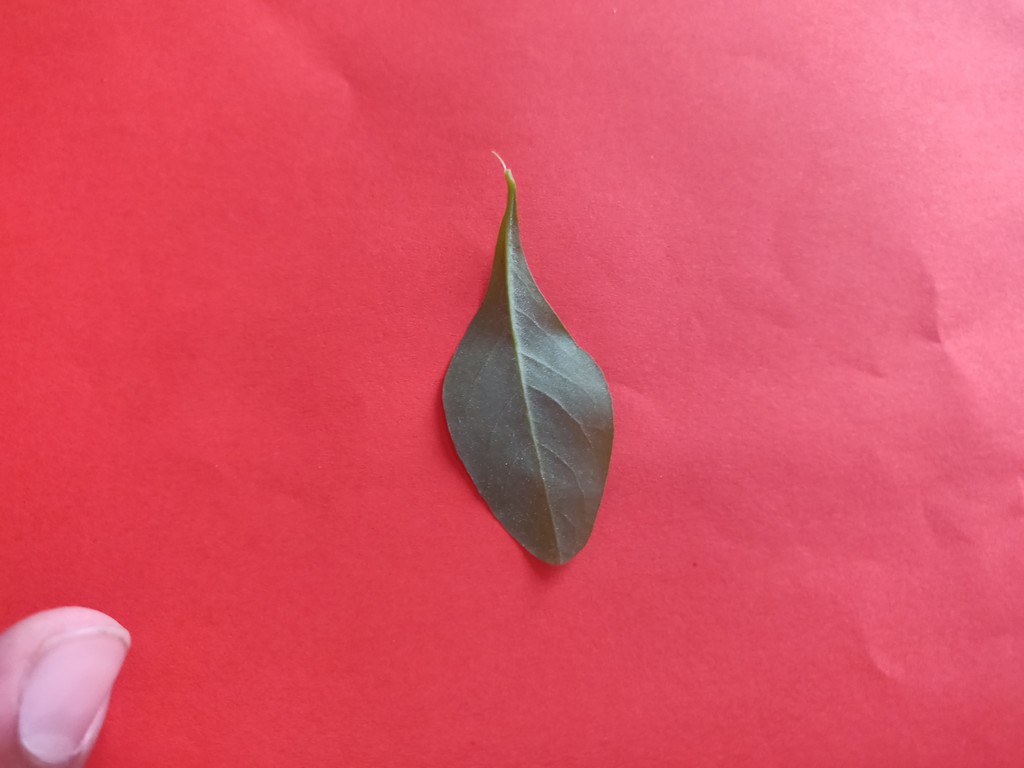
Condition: Healthy
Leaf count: single
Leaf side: back